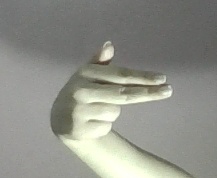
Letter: ghain